One Manhattan Square

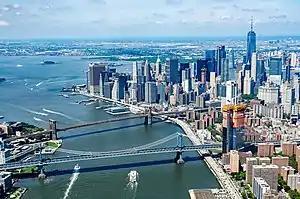
One Manhattan Square (right, foreground) under construction in 2017

One Manhattan Square was constructed well within the 100-year flood plain on a block that was flooded by Hurricane Sandy. However, Extell did not respond to "City & State New York" questions about what, if any, flood mitigation steps were taken during its development and construction.